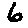
Label: 6